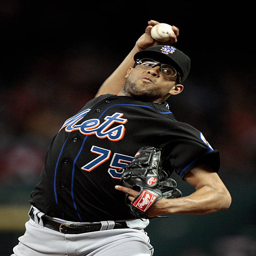
# throws against sports team in the ninth inning .